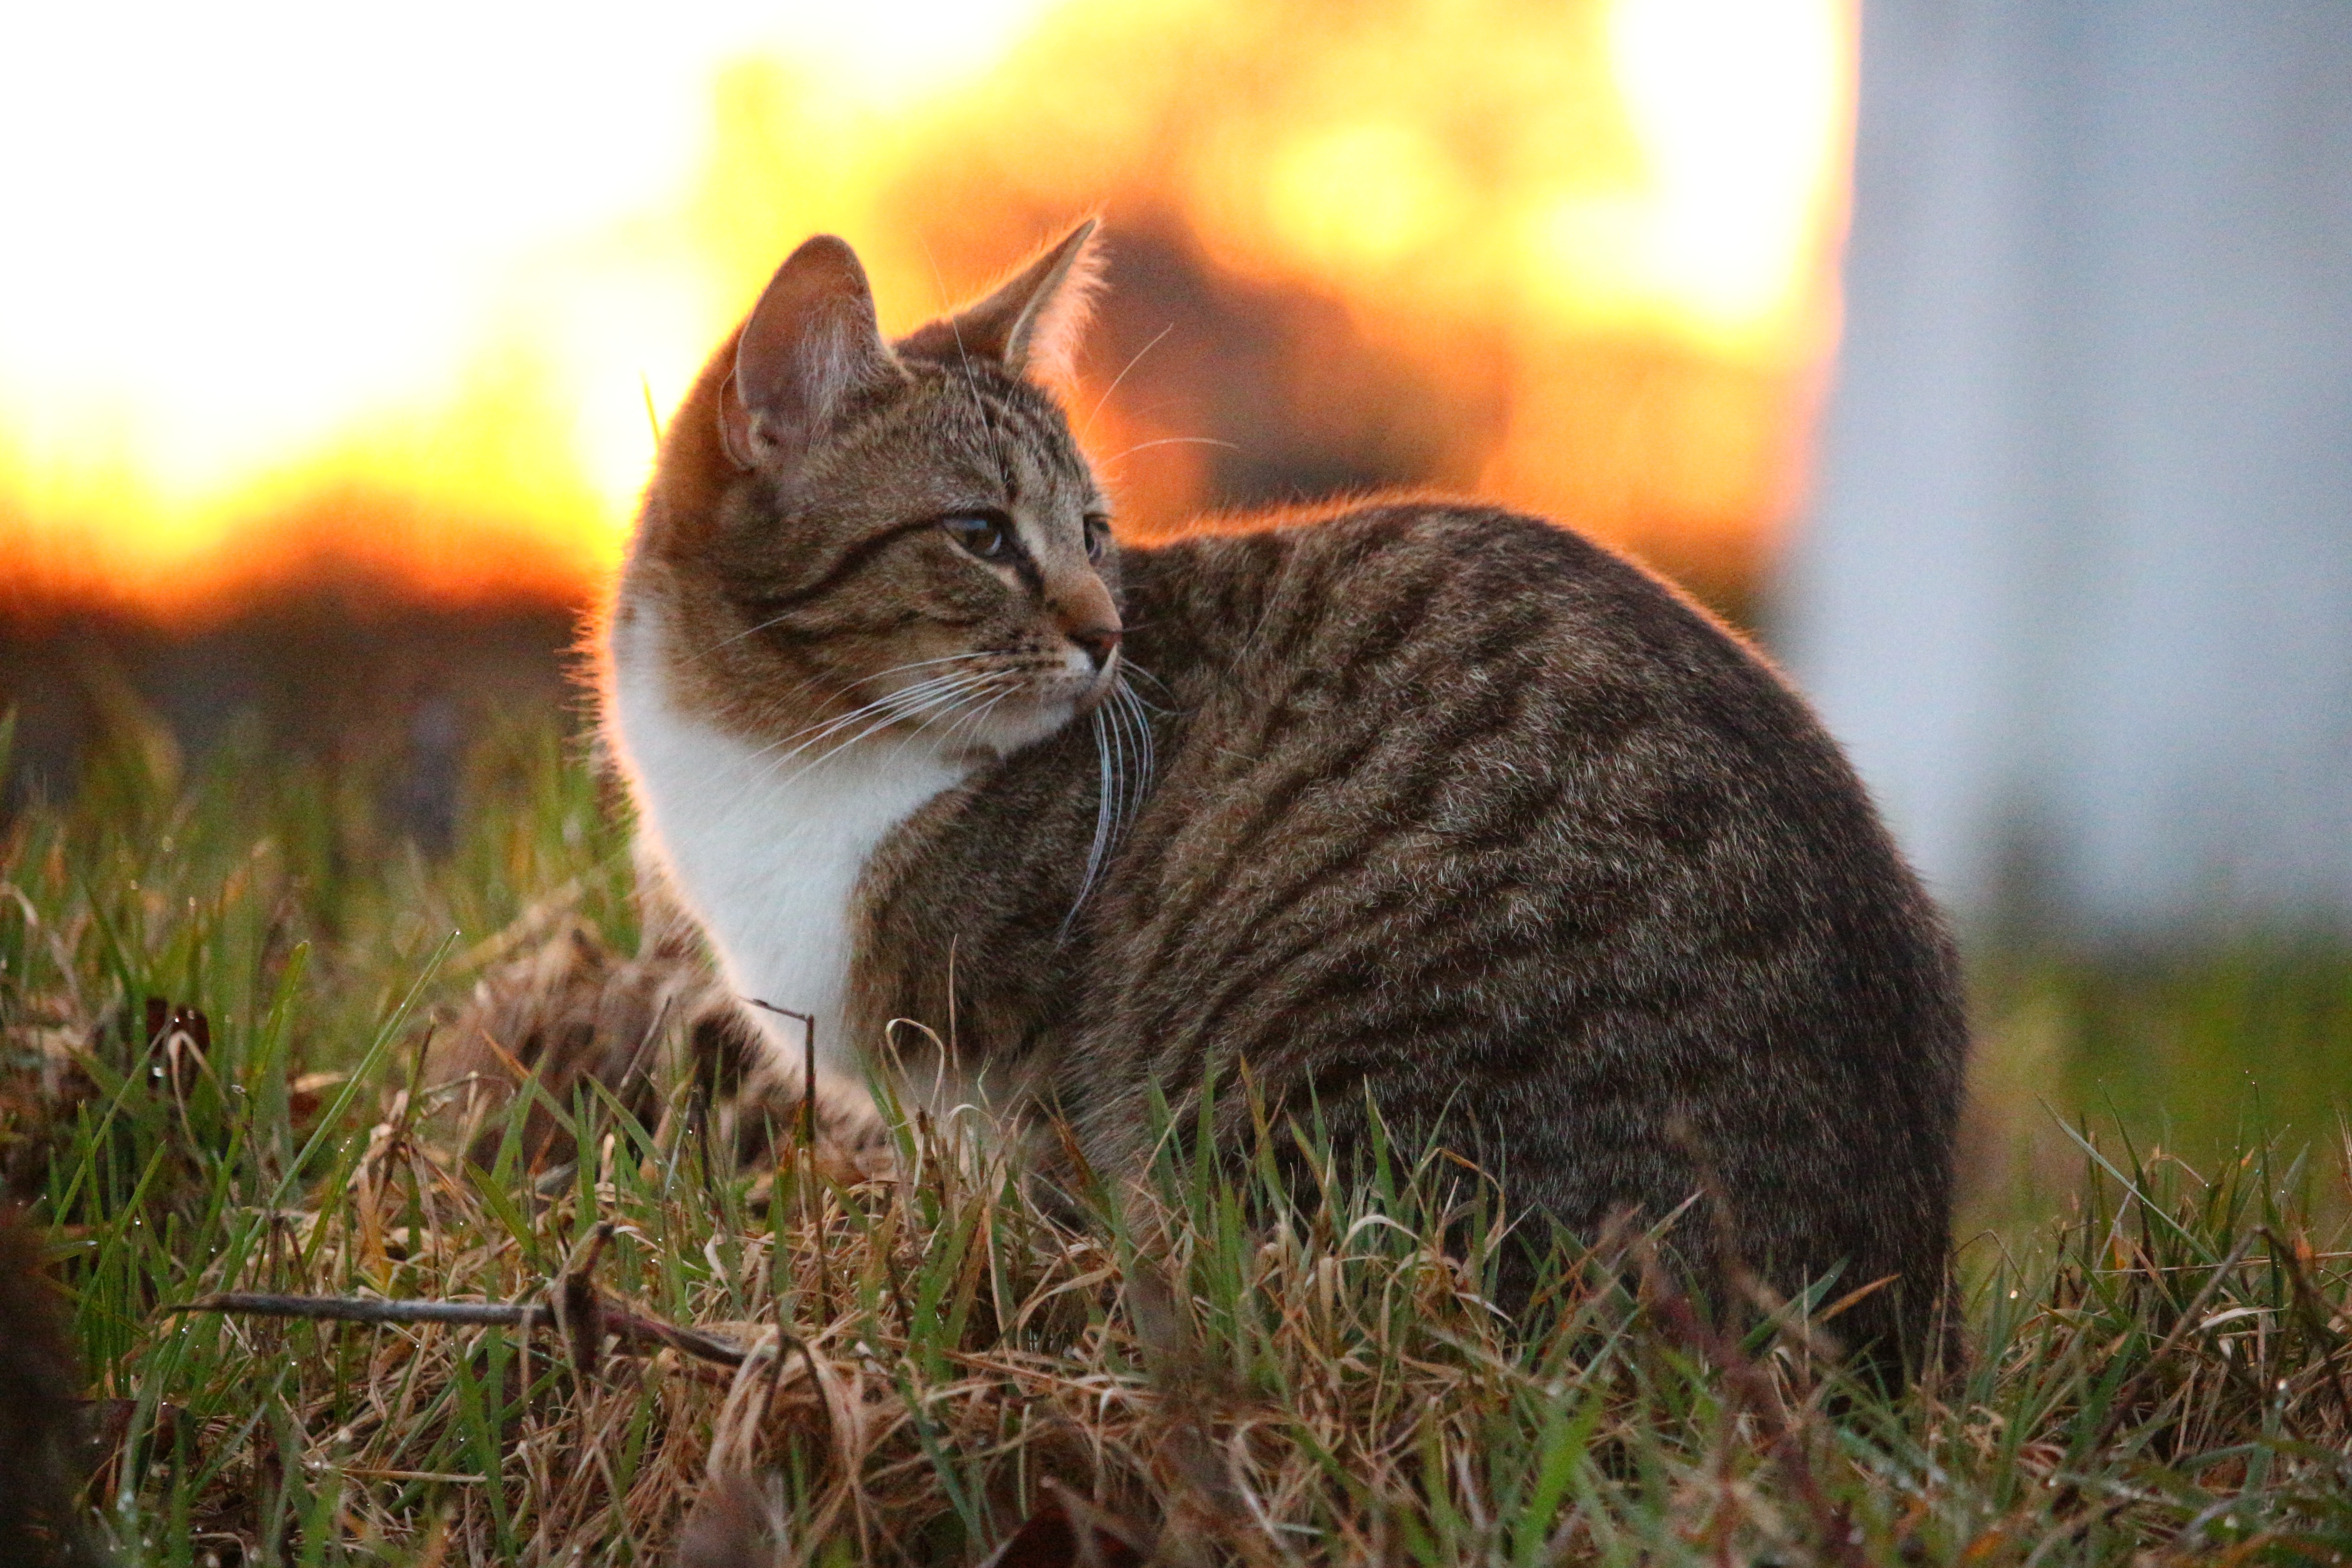
grass, light, sun, sunset, meadow, kitten, cat, mammal, fauna, whiskers, vertebrate, mieze, mackerel, tiger cat, tabby cat, evening light, wild cat, small to medium sized cats, cat like mammal